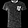
Label: T - shirt / top